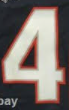
Number: 4